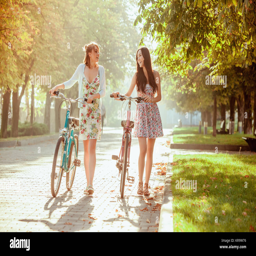
the young girls with bicycles in park